Theodore Roosevelt Lake

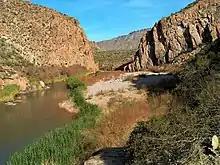
Eastern entrance to Roosevelt Lake

There are several Arizona Trail trailheads in the vicinity. The long hiking trail extending from the Arizona-Mexico border to Utah crosses the Salt River on the State Route 188 bridge that crosses Theodore Roosevelt Lake just northeast of Roosevelt Dam.